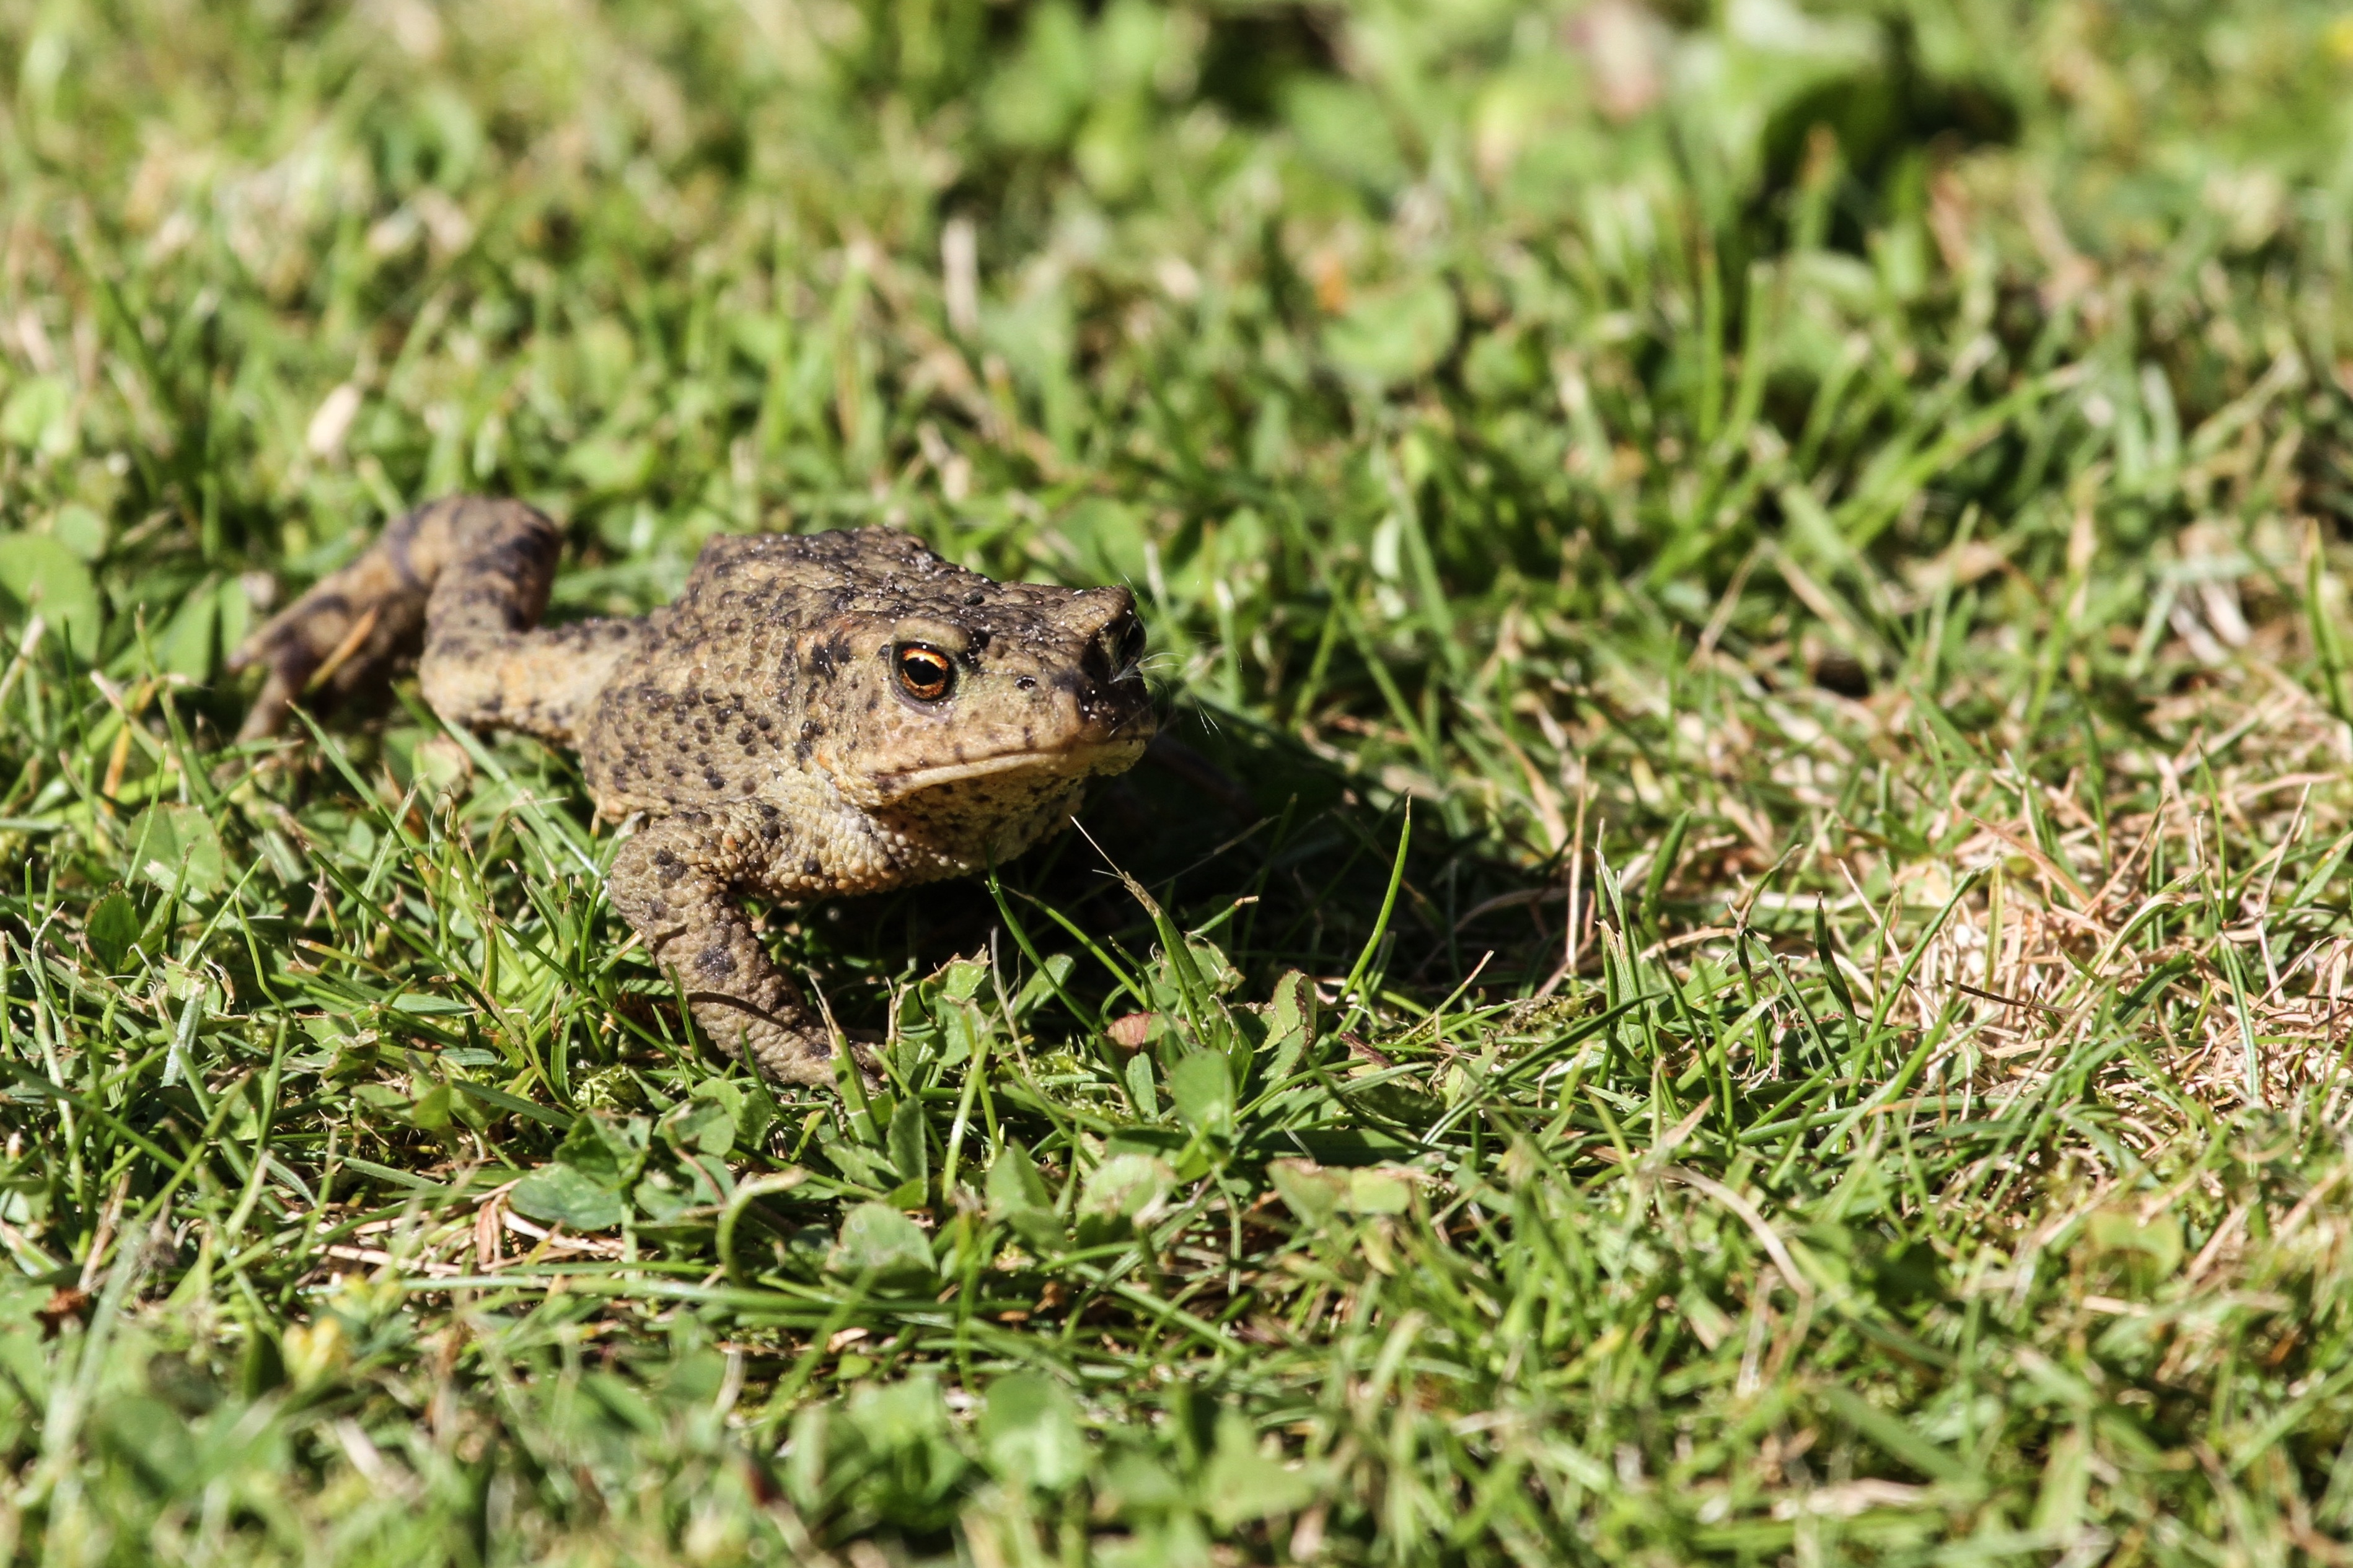
grass, lawn, animal, wildlife, green, frog, toad, reptile, amphibian, fauna, vertebrate, common toad, real toad